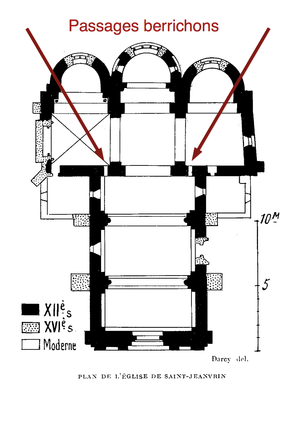
Ce plan de l'église Saint-Georges de la communede Saint-Jeanvrin est extrait du livre de Deshoulières disponible sous Gallica. Il est agrémenté de deux flèches indiquant les passages berrichons
En architecture, un passage berrichon est une ouverture latérale dans le mur diaphragme séparant la nef du chœur. Lorsque l'ouverture centrale dans ce mur n'est pas très grande, comme fréquemment dans les églises romanes, on observe parfois deux ouvertures supplémentaires, une de chaque côté de l'ouverture centrale : ce sont ces ouvertures qui sont appelées les passages berrichons. On les rencontre dans le Berry, d'où leur appellation, mais aussi dans d'autres régions. Lorsque l'église suit le plan d'une église romane à nef unique et à chapelles latérales, les passages berrichons sont induits naturellement par la largeur de la nef, supérieure à celle du transept. Ils permettent la circulation des personnes dans les bras du transept, et l'accès aux absidioles.